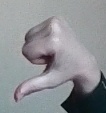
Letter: waw